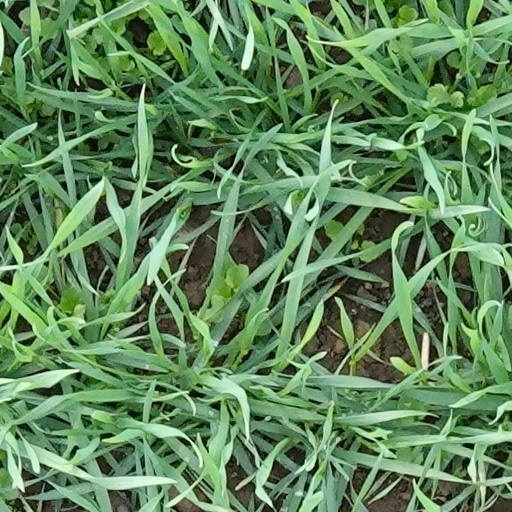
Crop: wheat